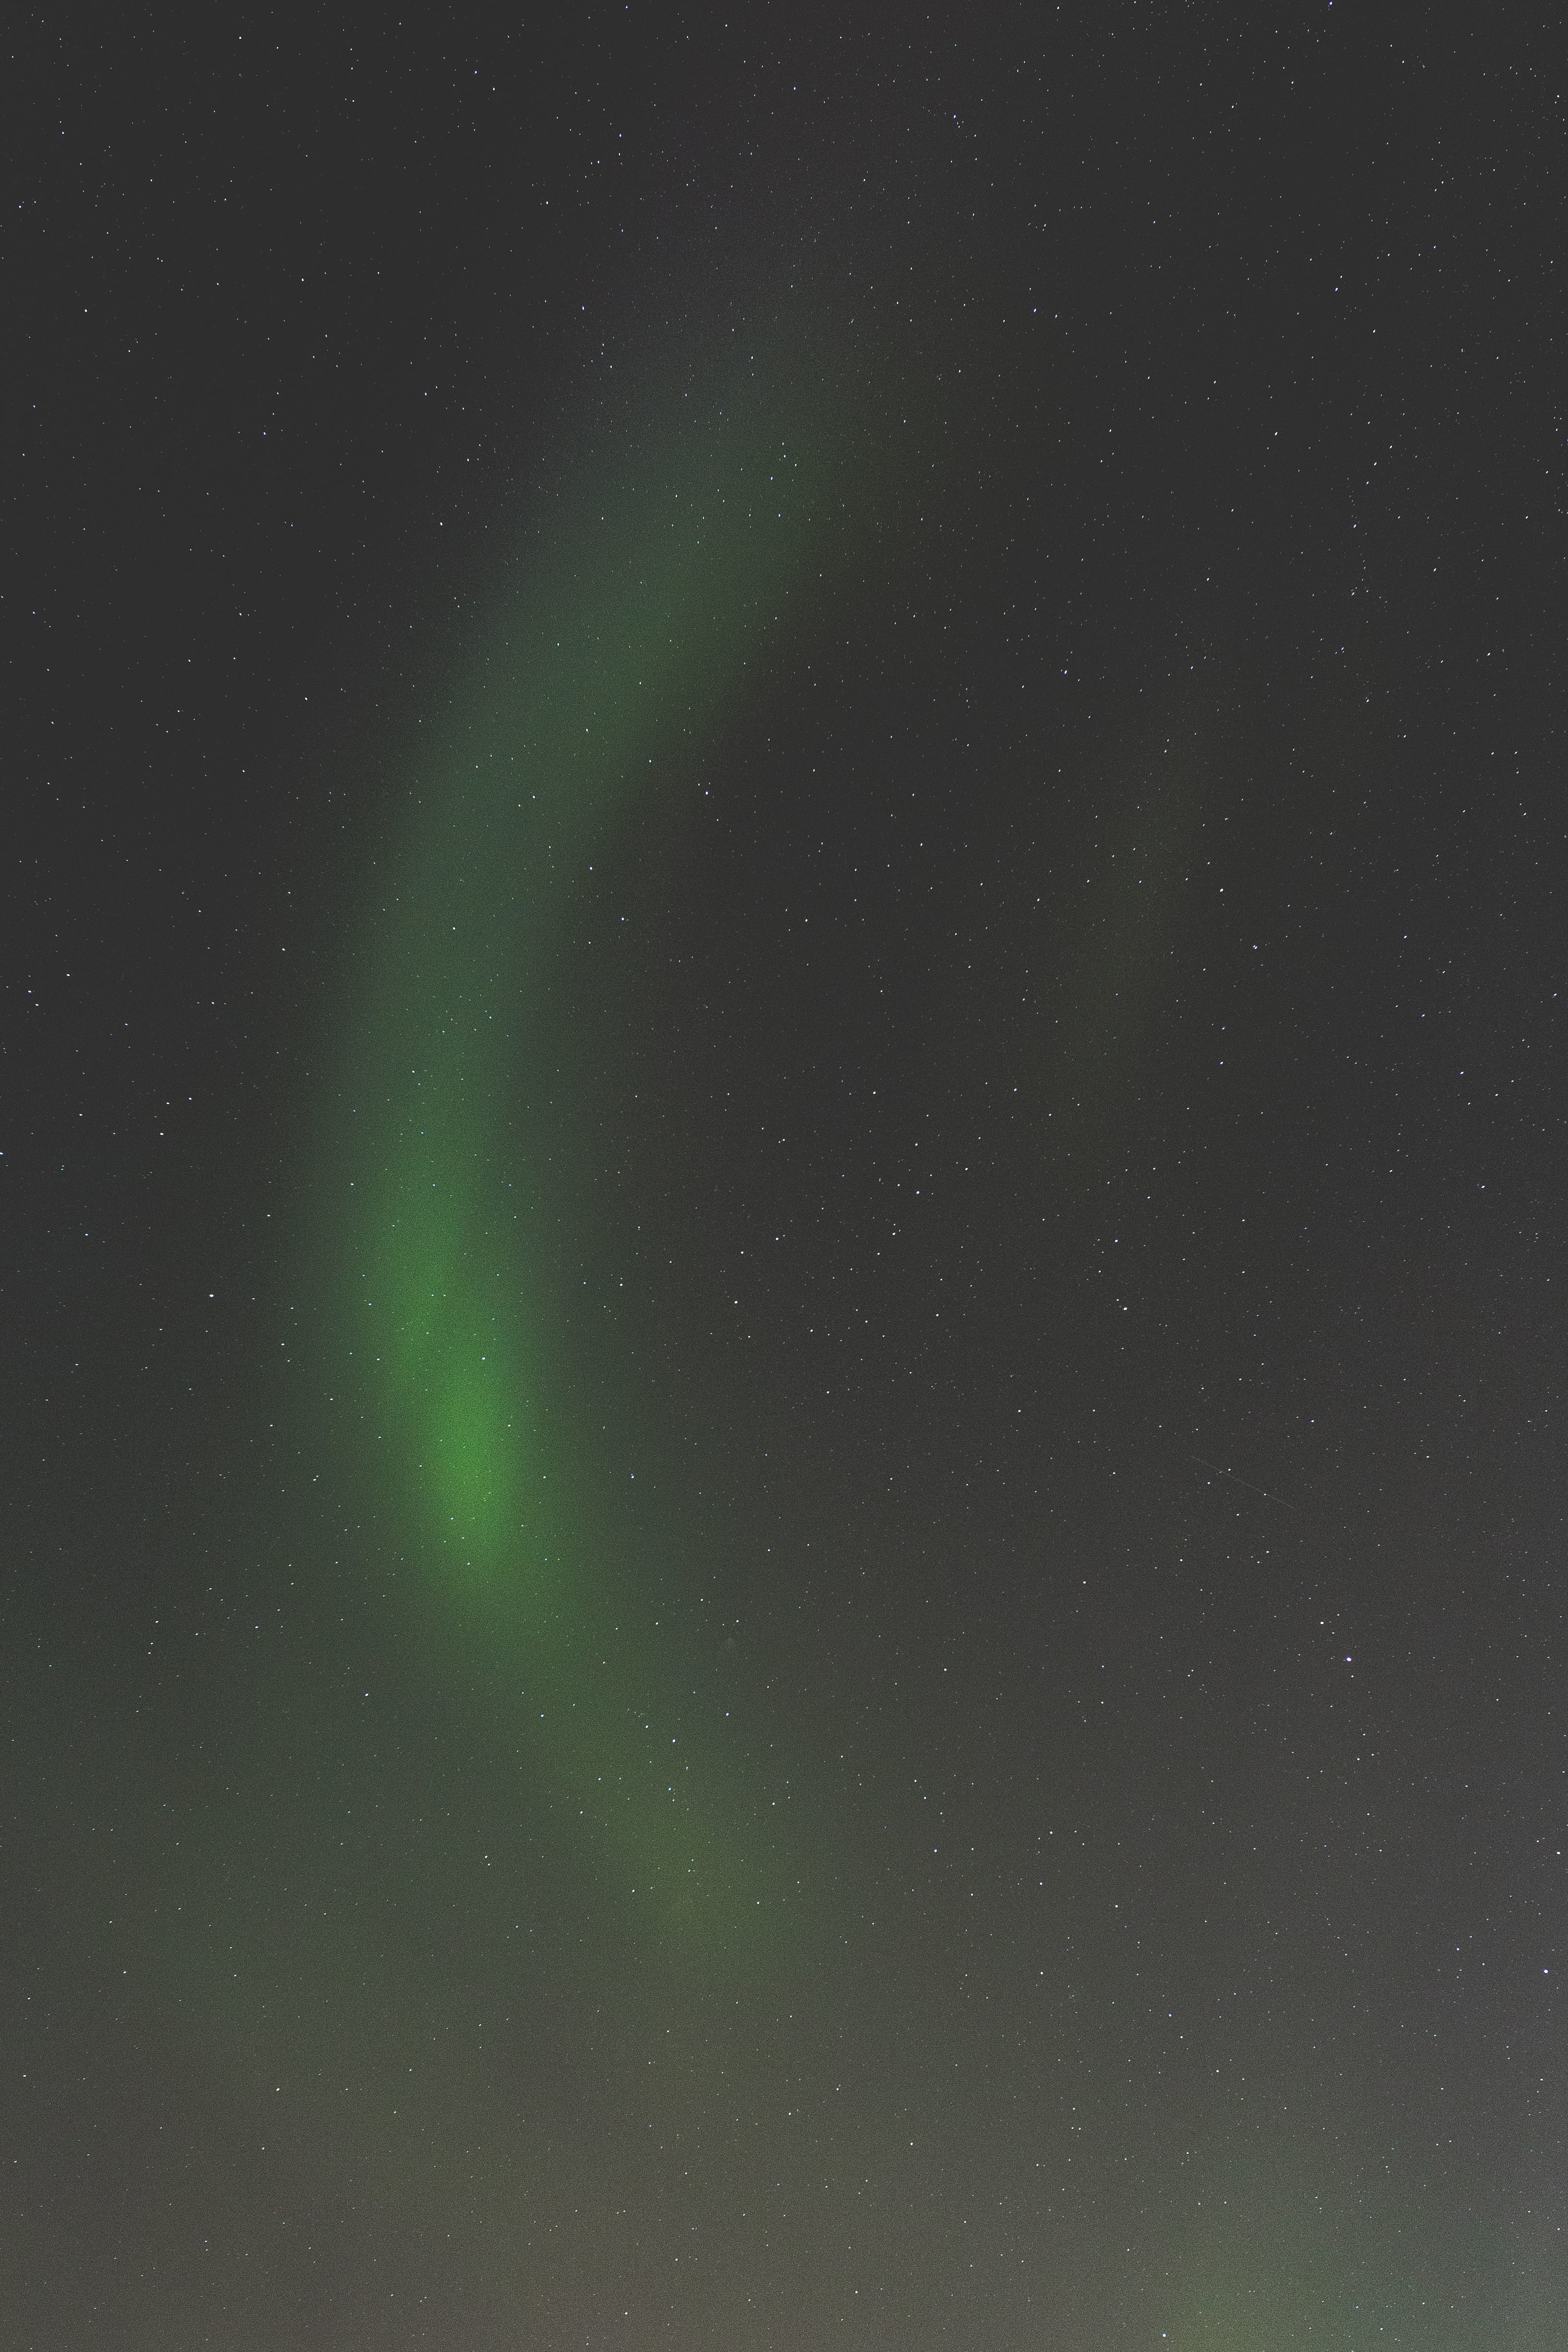
atmosphere, aurora